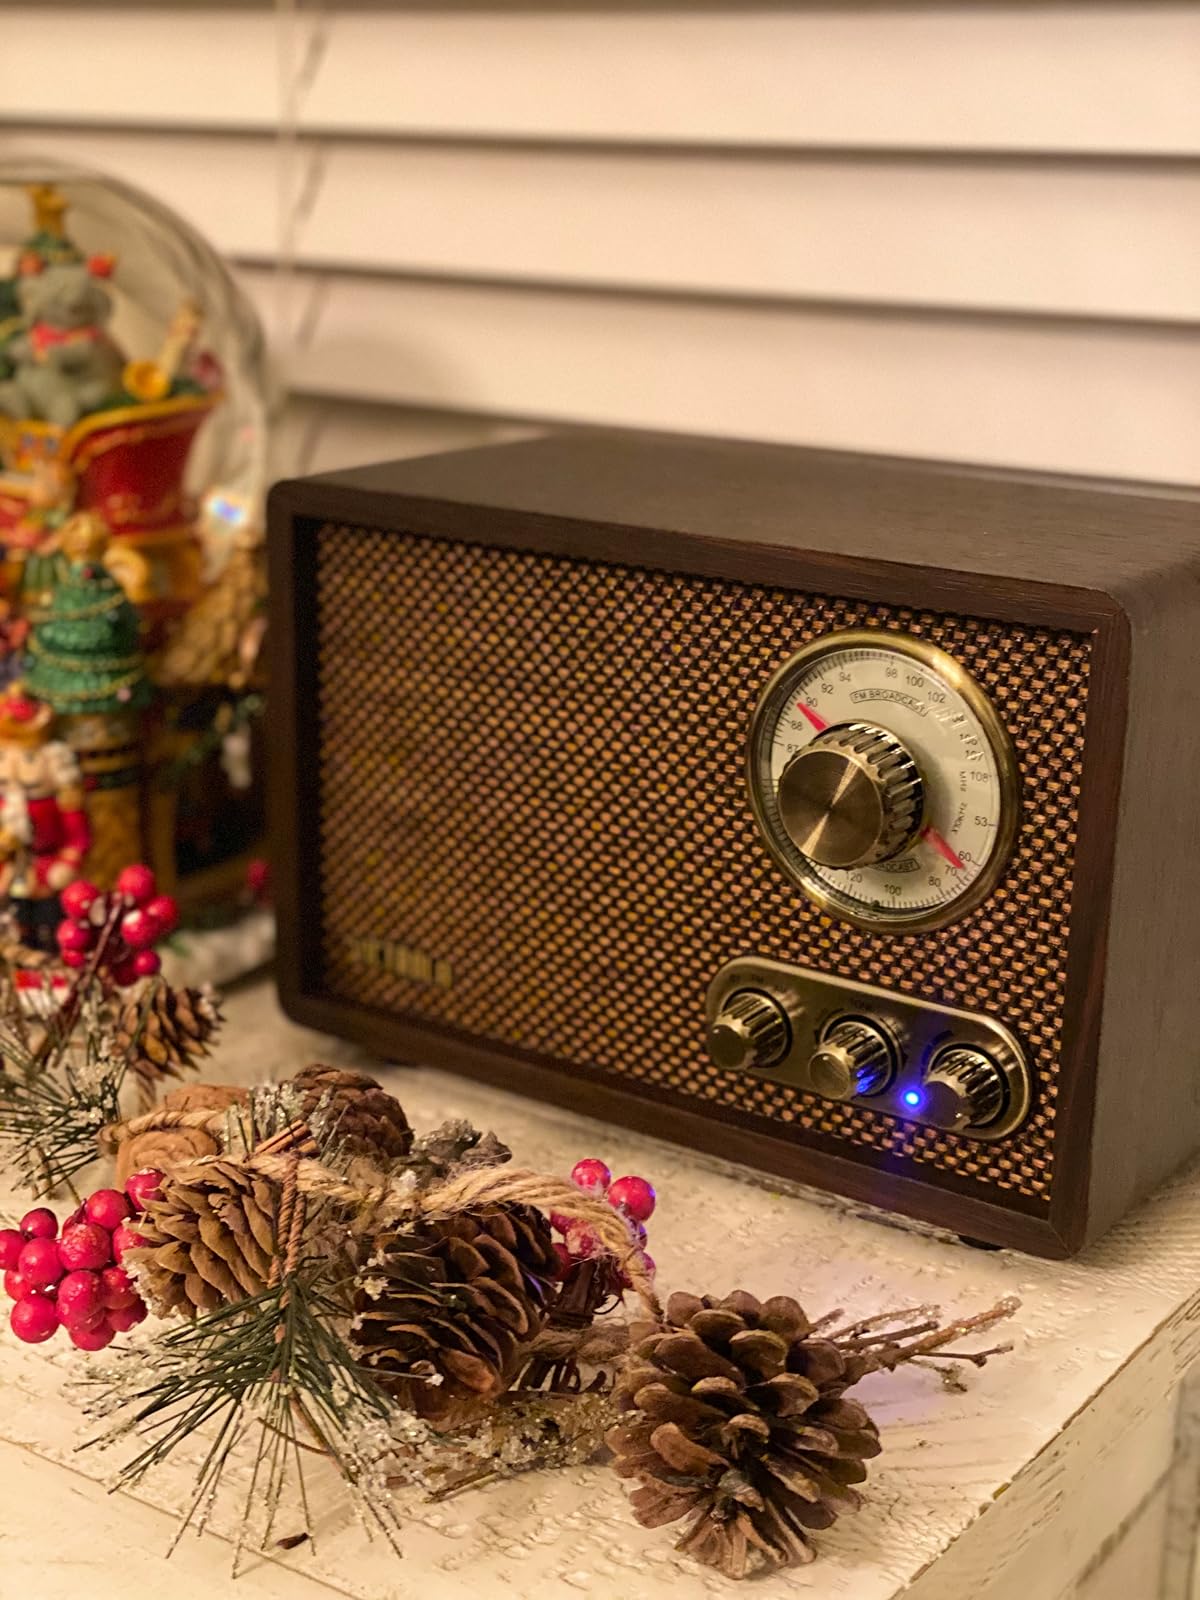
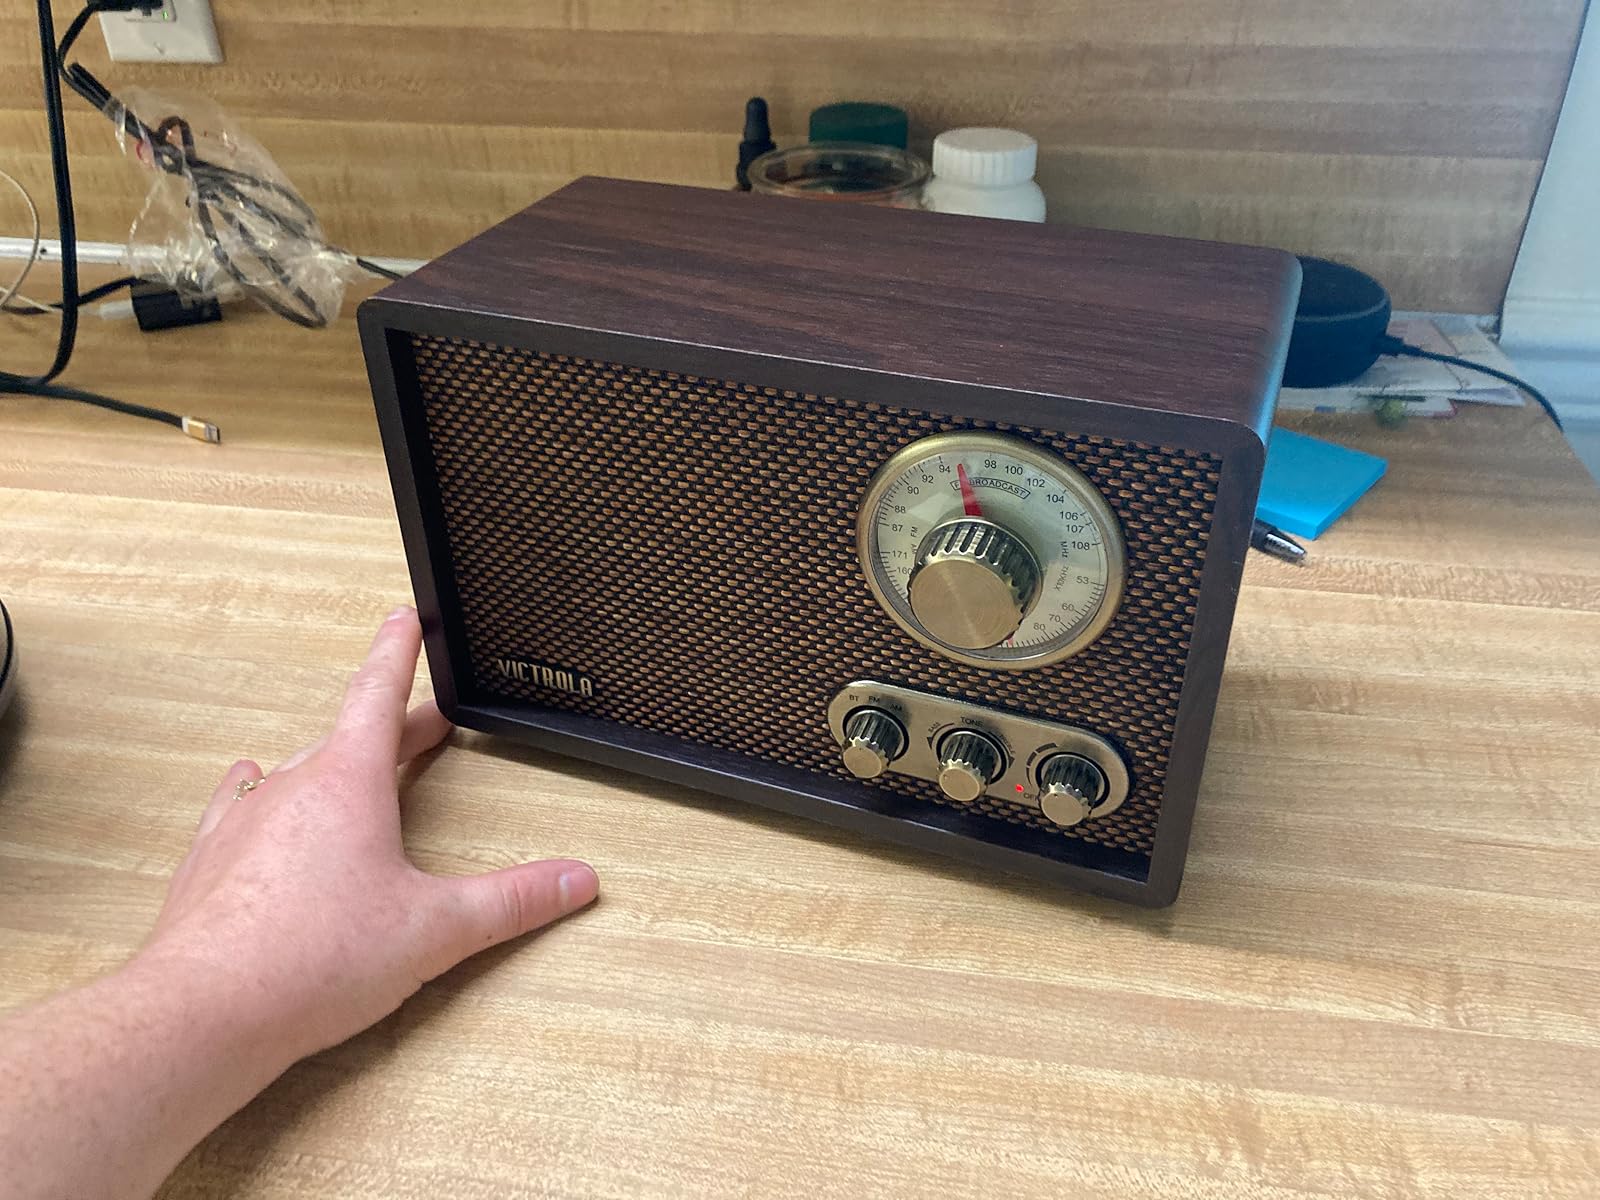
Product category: radio
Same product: yes